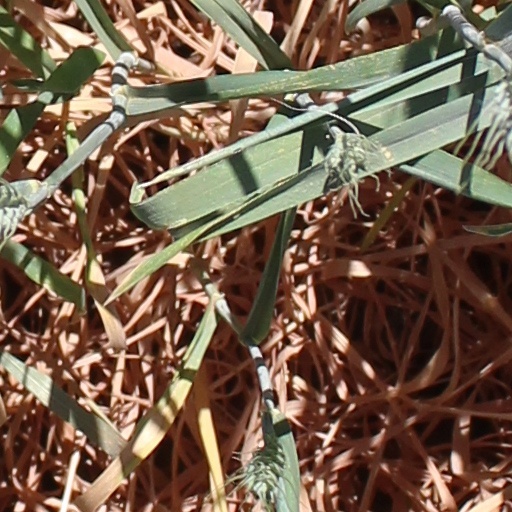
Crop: wheat